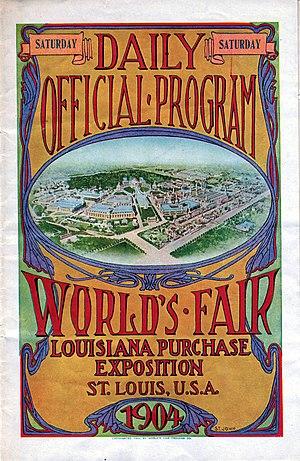
Couverture du programme journalier de l'Exposition universelle de 1904 (Saint-Louis (Missouri)) qui sert aussi d'affiche pour les Jeux olympiques de 1904.
Les Jeux olympiques de 1904, également nommés Jeux de la IIIᵉ Olympiade, sont organisés en 1904, à Saint-Louis aux États-Unis. Ce sont les troisièmes Jeux olympiques de l'ère moderne organisés par le Comité international olympique. Ils se déroulent du 1ᵉʳ juillet au 23 novembre 1904, cent quarante-cinq jours de compétition, soit quatre mois et vingt-deux jours, pendant lesquels 651 sportifs s'affrontent dans quinze disciplines pour un total de 280 médailles.